Somasi Mara Nayanar

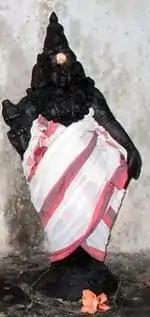
Somasi Mara was a devotee of Sundarar.

The "Periya Puranam" narrates that Maran was a great devotee of the god Shiva, the patron of Shaivism. He was a practitioner of soma-yajnas (sacrifices), which earned him the epithet Somasi. He served all devotees of Shiva, unmindful of his creed or caste. He believed that one must recite the Panchakshara mantra of Shiva. He went to Tiruvarur and befriended Sundarar. He became a devotee of Sundarar and served him. By serving Sundarar, Somasi Mara Nayanar is said to have acquired the grace of Shiva. Somasi Mara Nayanar challenged the rigid caste rules of that era. He not only intermingled with non-Brahmins, which was taboo in that era, but also served them.